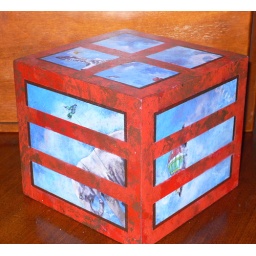
present to allie when she worked in a office with no windows